Kwik Trip 250

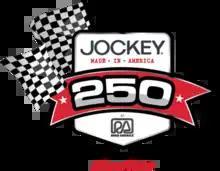
Jockey was the title sponsor of the race and Kwik Trip was the presenting sponsor of the race in 2021

The first, and prior to 2021 only, NASCAR Cup Series race at Road America was a 250-mile event held in 1956, when the series was known as the Grand National Series. The race, promoted as "America's First International Stock Car Road Race", was officially sanctioned by NASCAR but the Fédération Internationale de l'Automobile (FIA) provided support for the event and foreign cars were allowed entry. The FIA's Commission Sportive Internationale secretary Hubert Schroeder served as race overseer. As road racing was rare for the series at the time, speculation among fans revolved around American cars' ability to maneuver the course; the field featured 25 American vehicles, a Jaguar Mark VII, and four Renaults. The race was run on August 12; although Speedy Thompson took the lead as the leaders went through pit stops, an engine failure forced him to retire from the race and Tim Flock led the final ten laps to win. After the race, Flock remarked that "road racing is all right."